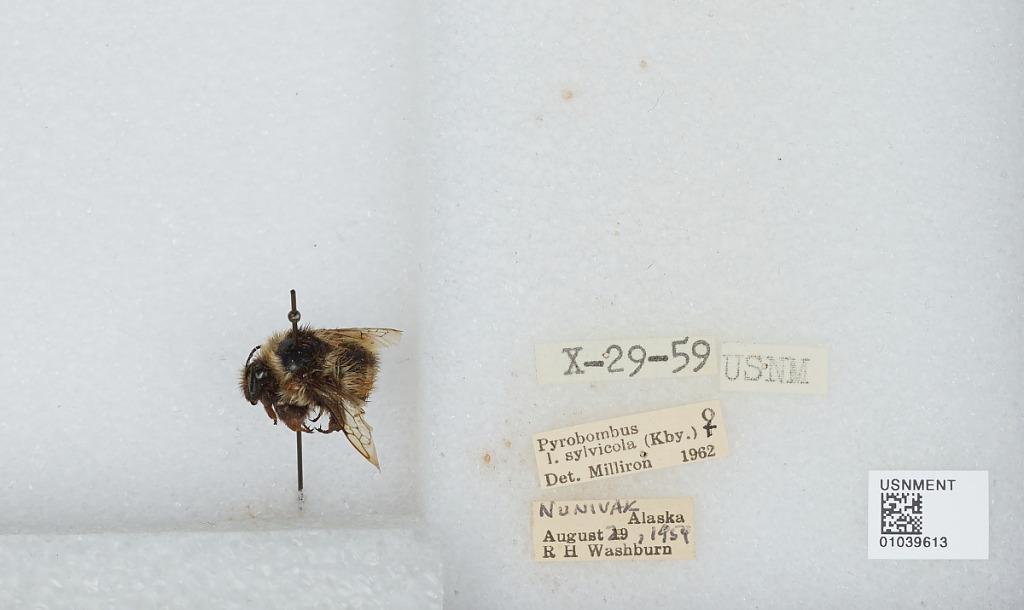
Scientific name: Bombus (Pyrobombus) sylvicola Kirby
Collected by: R. Washburn
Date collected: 1959-8-29
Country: United States
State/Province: Alaska
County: Bethel
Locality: Nunivak Island
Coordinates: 60.095, -166.211
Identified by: Milliron